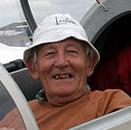
Age: 82